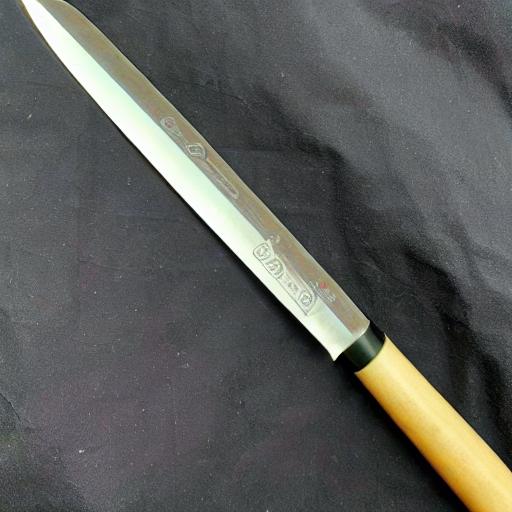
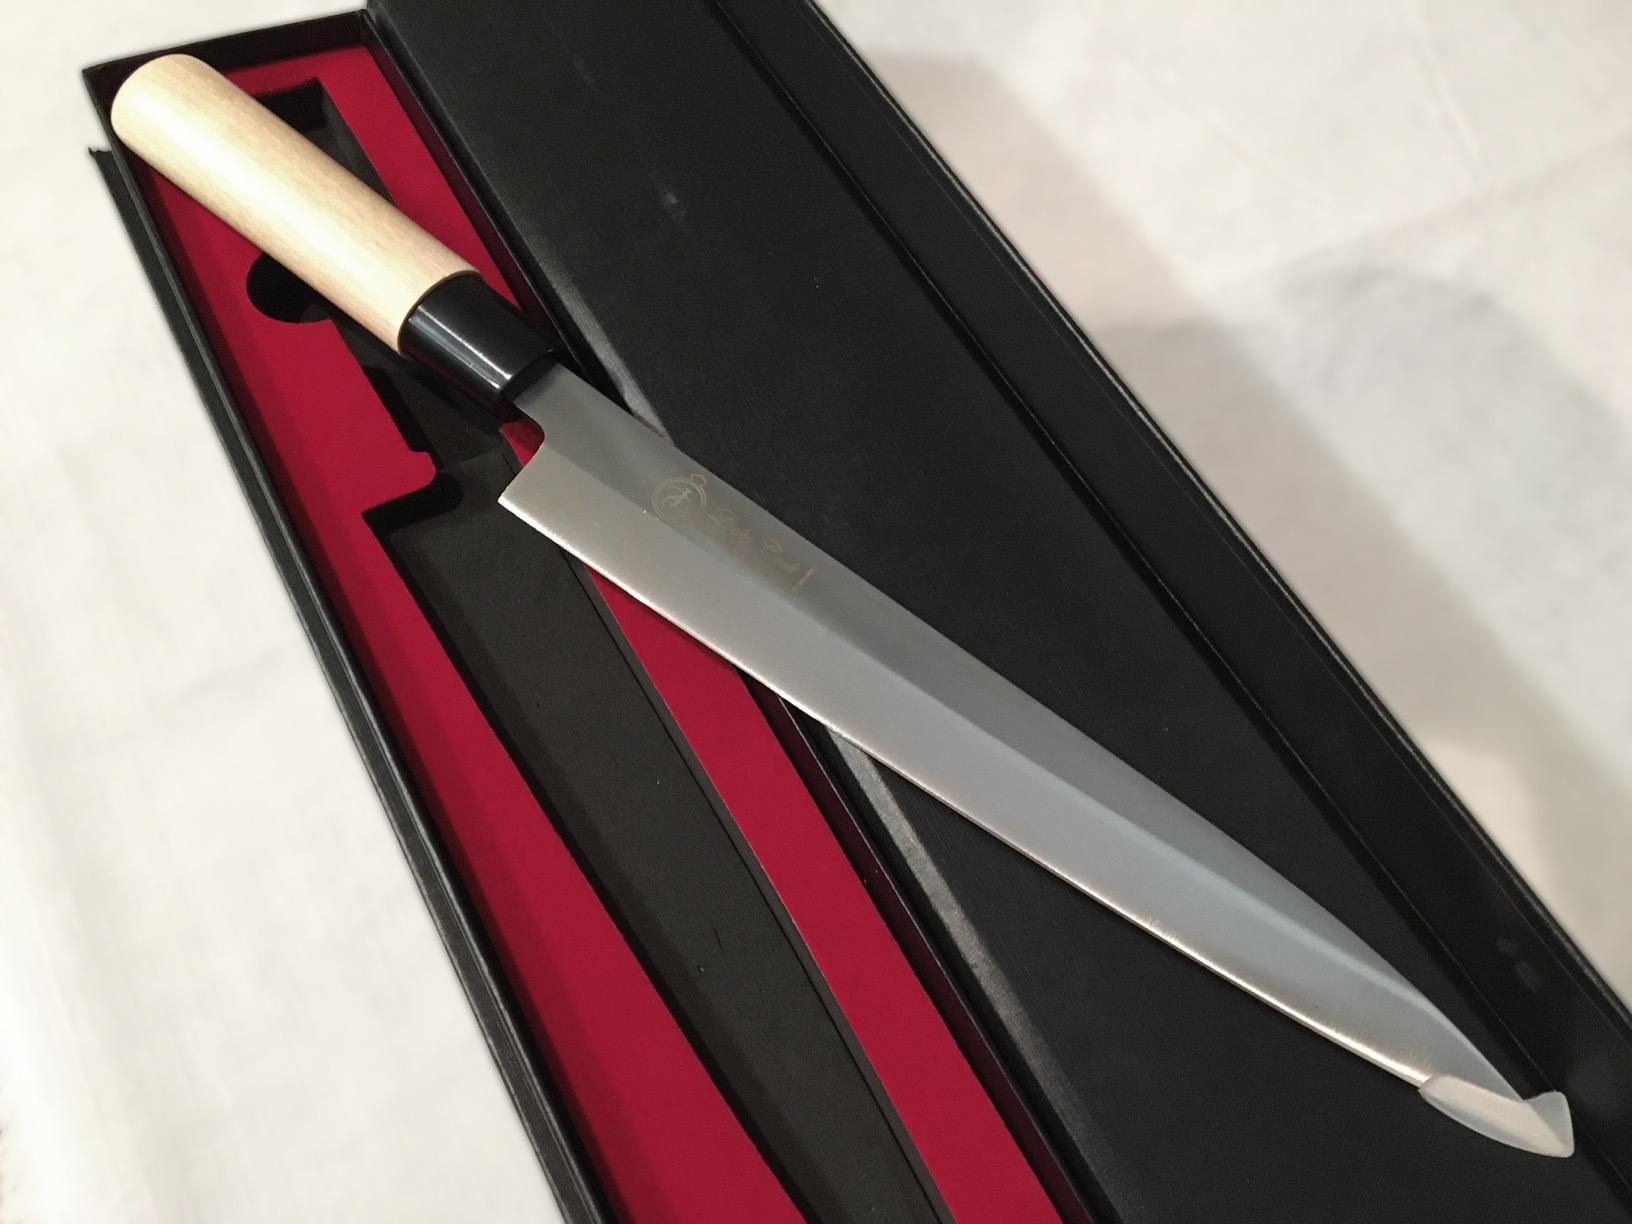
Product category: items_knife
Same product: no